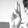
ASL letter: U